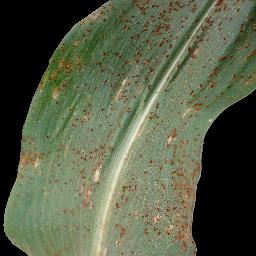
Label: Corn_(Maize)___Common_Rust